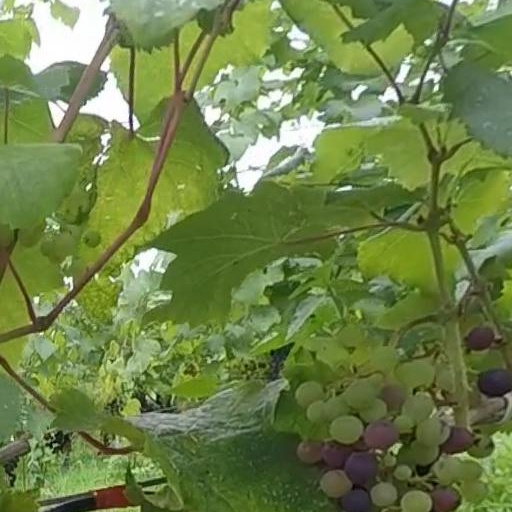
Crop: grape